I Spit on Your Grave

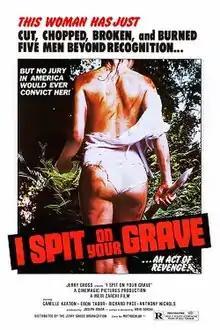
Theatrical release poster

I Spit on Your Grave (originally titled Day of the Woman) is a 1978 American rape and revenge film written and directed by Meir Zarchi. The film tells the story of Jennifer Hills (Camille Keaton), a fiction writer based in New York City who exacts revenge on her four tormentors who gang rape and leave her for dead.